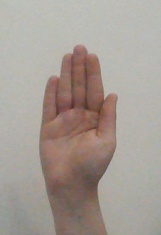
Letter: seen